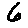
Label: 6